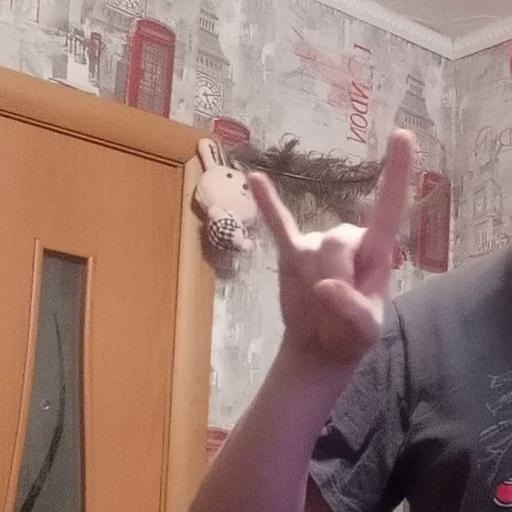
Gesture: rock